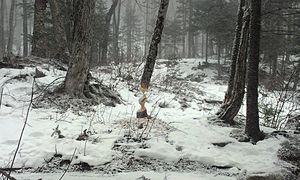
Bæver / Galleri
Bæveren, også kaldet europæisk bæver, er en stor gnaver i familien bævere. Den var nær udryddelse i begyndelsen af 1900-tallet på grund af jagt, men er siden genudsat mange steder i Europa og Asien, hvor den nu findes fra Storbritannien til Kina og Mongoliet. I Danmark blev den genudsat i 1999.